Dixie

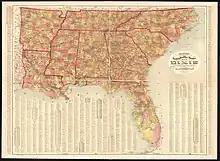
M. E. Garrison's Map of Dixie published in 1909. This version of Dixie only includes states within the Southeast, omitting traditionally included states such as Texas or Virginia.

Dixie, also known as Dixieland or Dixie's Land, is a nickname for all or part of the Southern United States. While there is no official definition of this region (and the included areas have shifted over the years), or the extent of the area it covers, most definitions include the U.S. states below the Mason–Dixon line that seceded and comprised the Confederate States of America, almost always including the Deep South. The term became popularized throughout the United States by songs that nostalgically referred to the American South.